Henrik Otto Donner

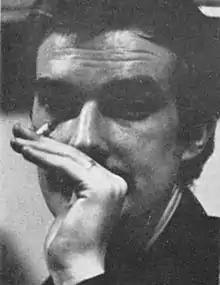
Henrik Otto Donner in the 1960s

Henrik Otto Donner (16 November 1939 – 26 June 2013) was a Finnish composer, musician and all-round music personality. His musical styles varied from pop and rock music to jazz, electronic music and contemporary classical music. Donner's personal instrument was trumpet. He was a member of the famous Finland Swedish Donner family.